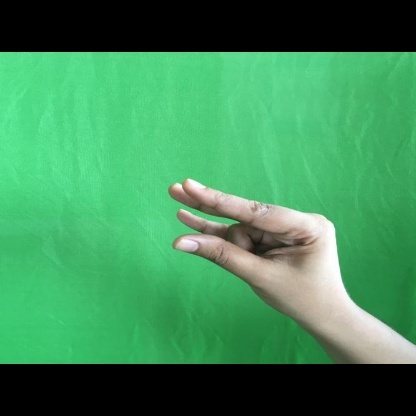
Mudra: Kangulam